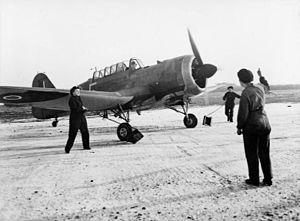
Le Miles M.25 Martinet est un avion militaire britannique ayant servi durant la Seconde Guerre mondiale au sein des unités de la Royal Air Force. Premier appareil spécialement conçu pour la mission de remorquage de cibles, il est directement dérivé de l'avion d'entraînement Miles Master Mk.II.